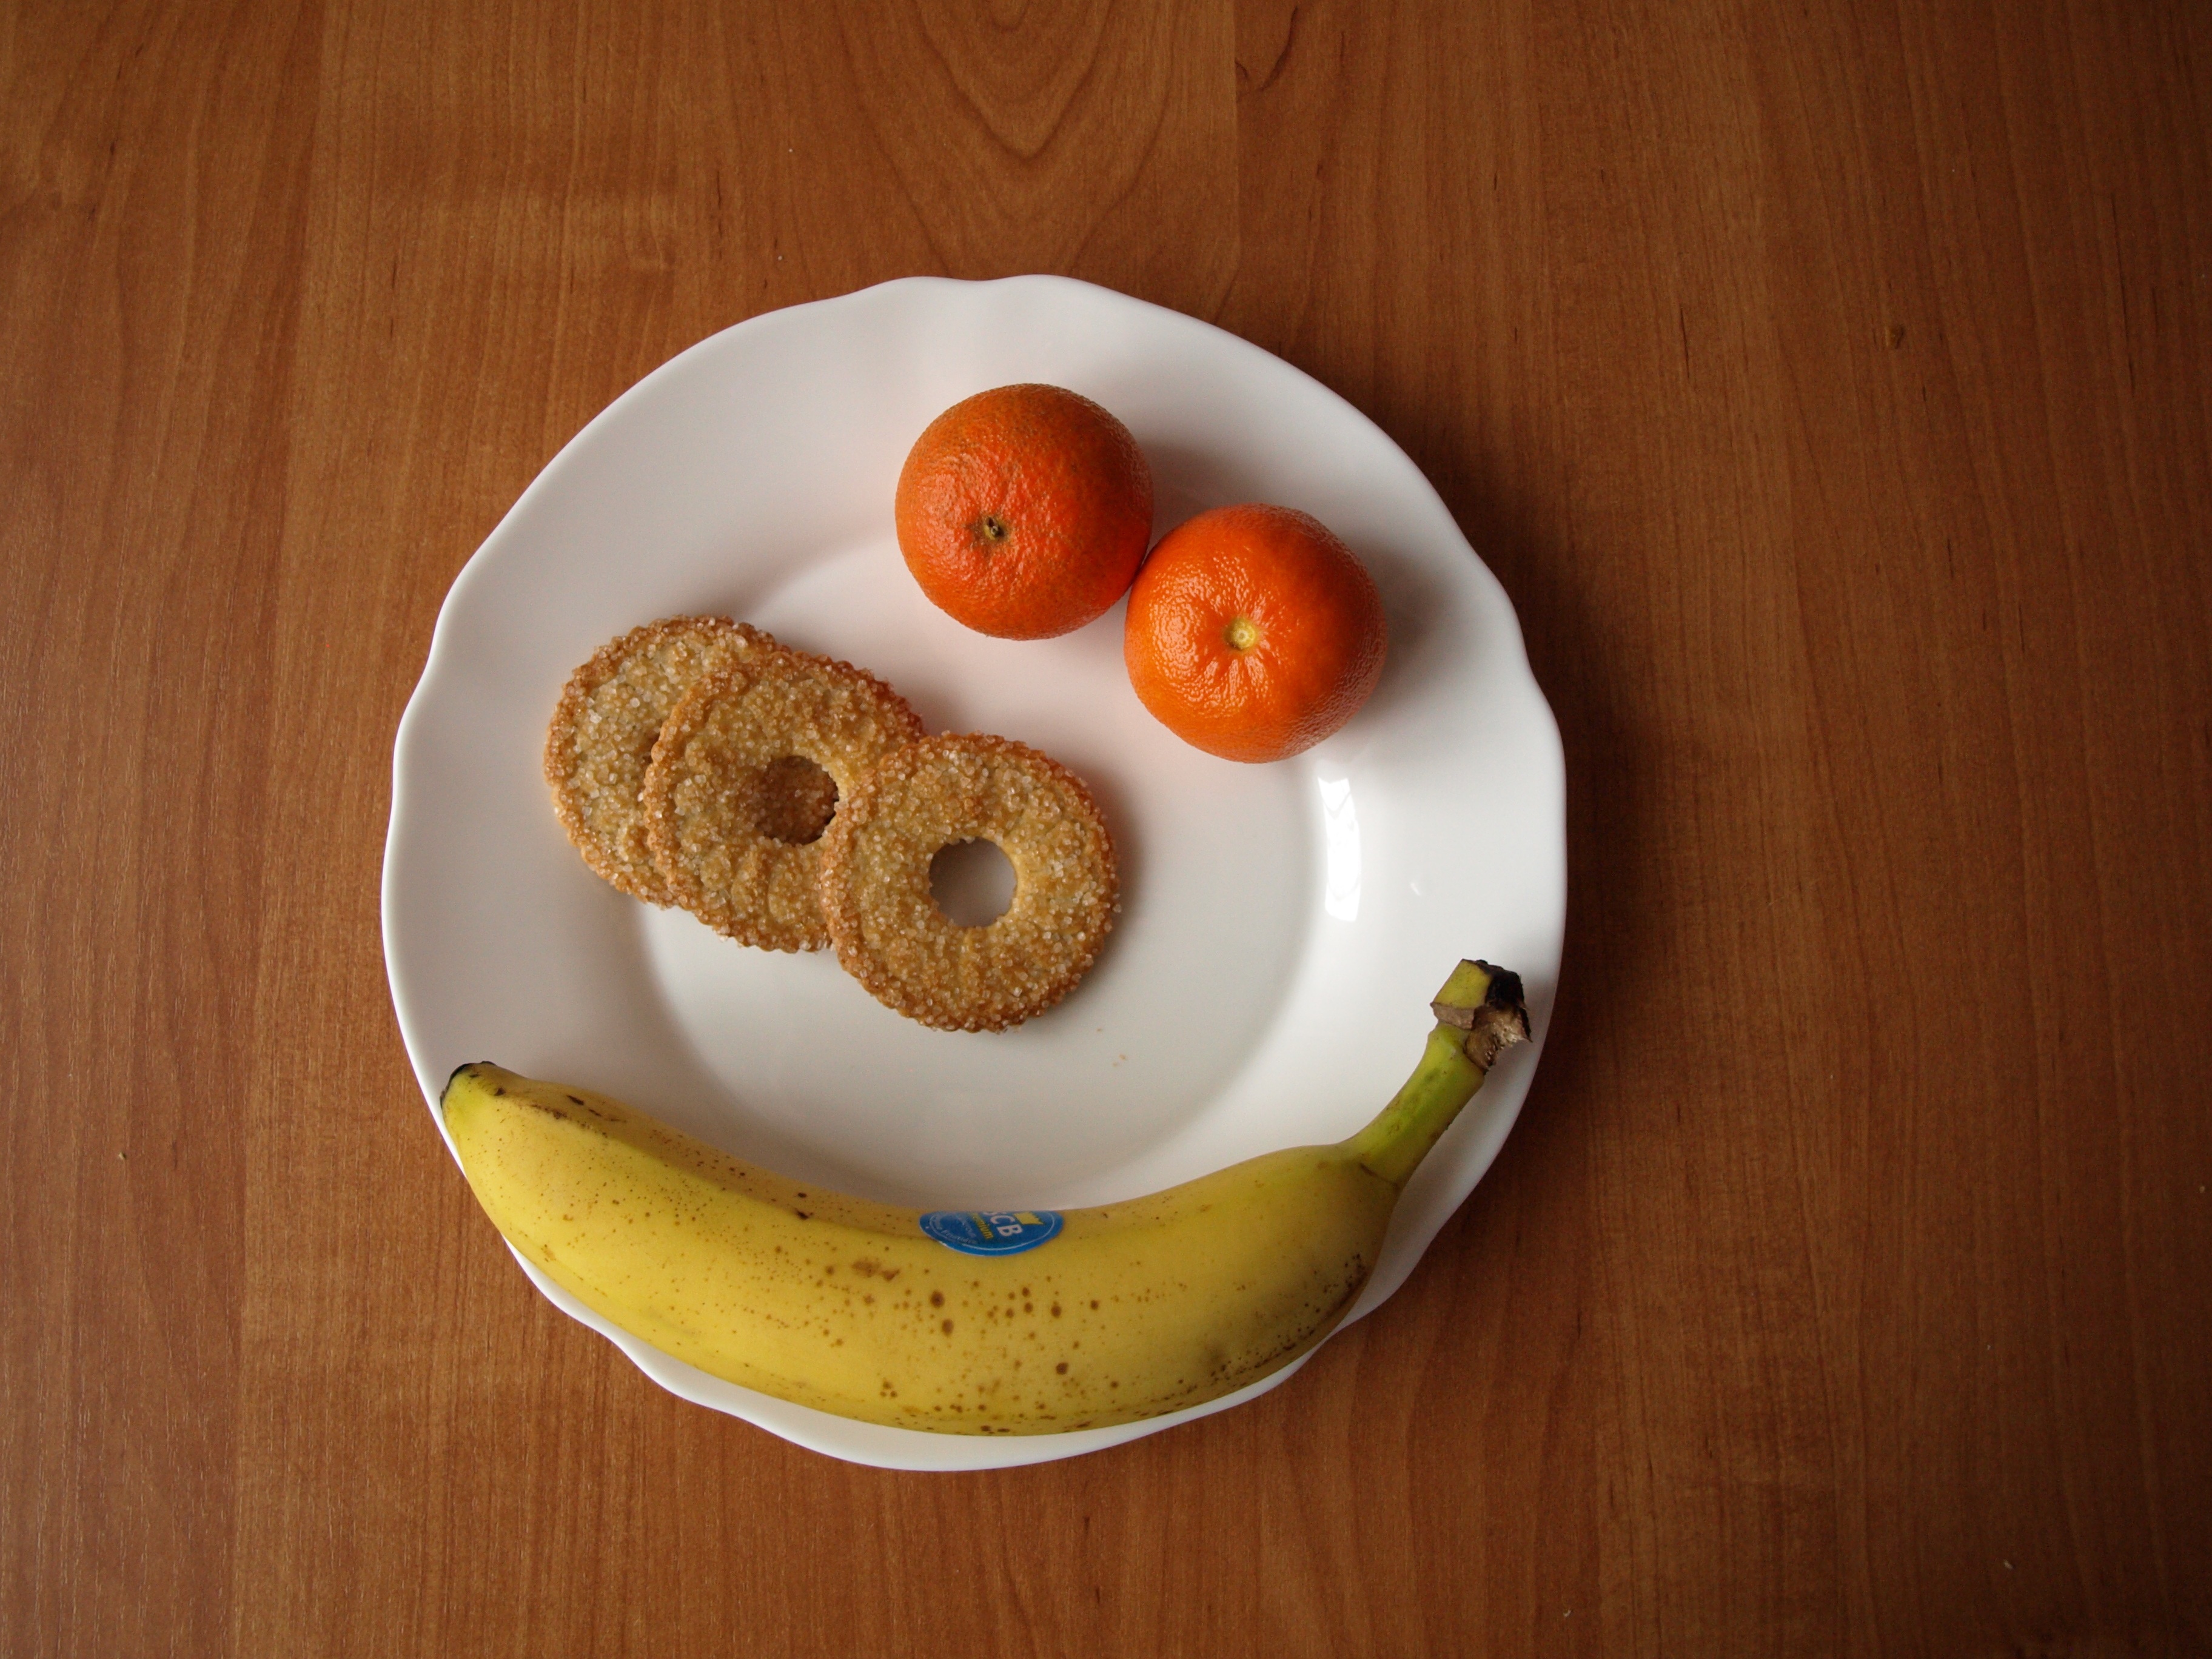
plant, fruit, sweet, meal, food, produce, plate, banana, breakfast, baking, dessert, delicious, eating, tasty, sweetness, treat, cakes, flavor, flowering plant, bon appetit, mandarins, land plant